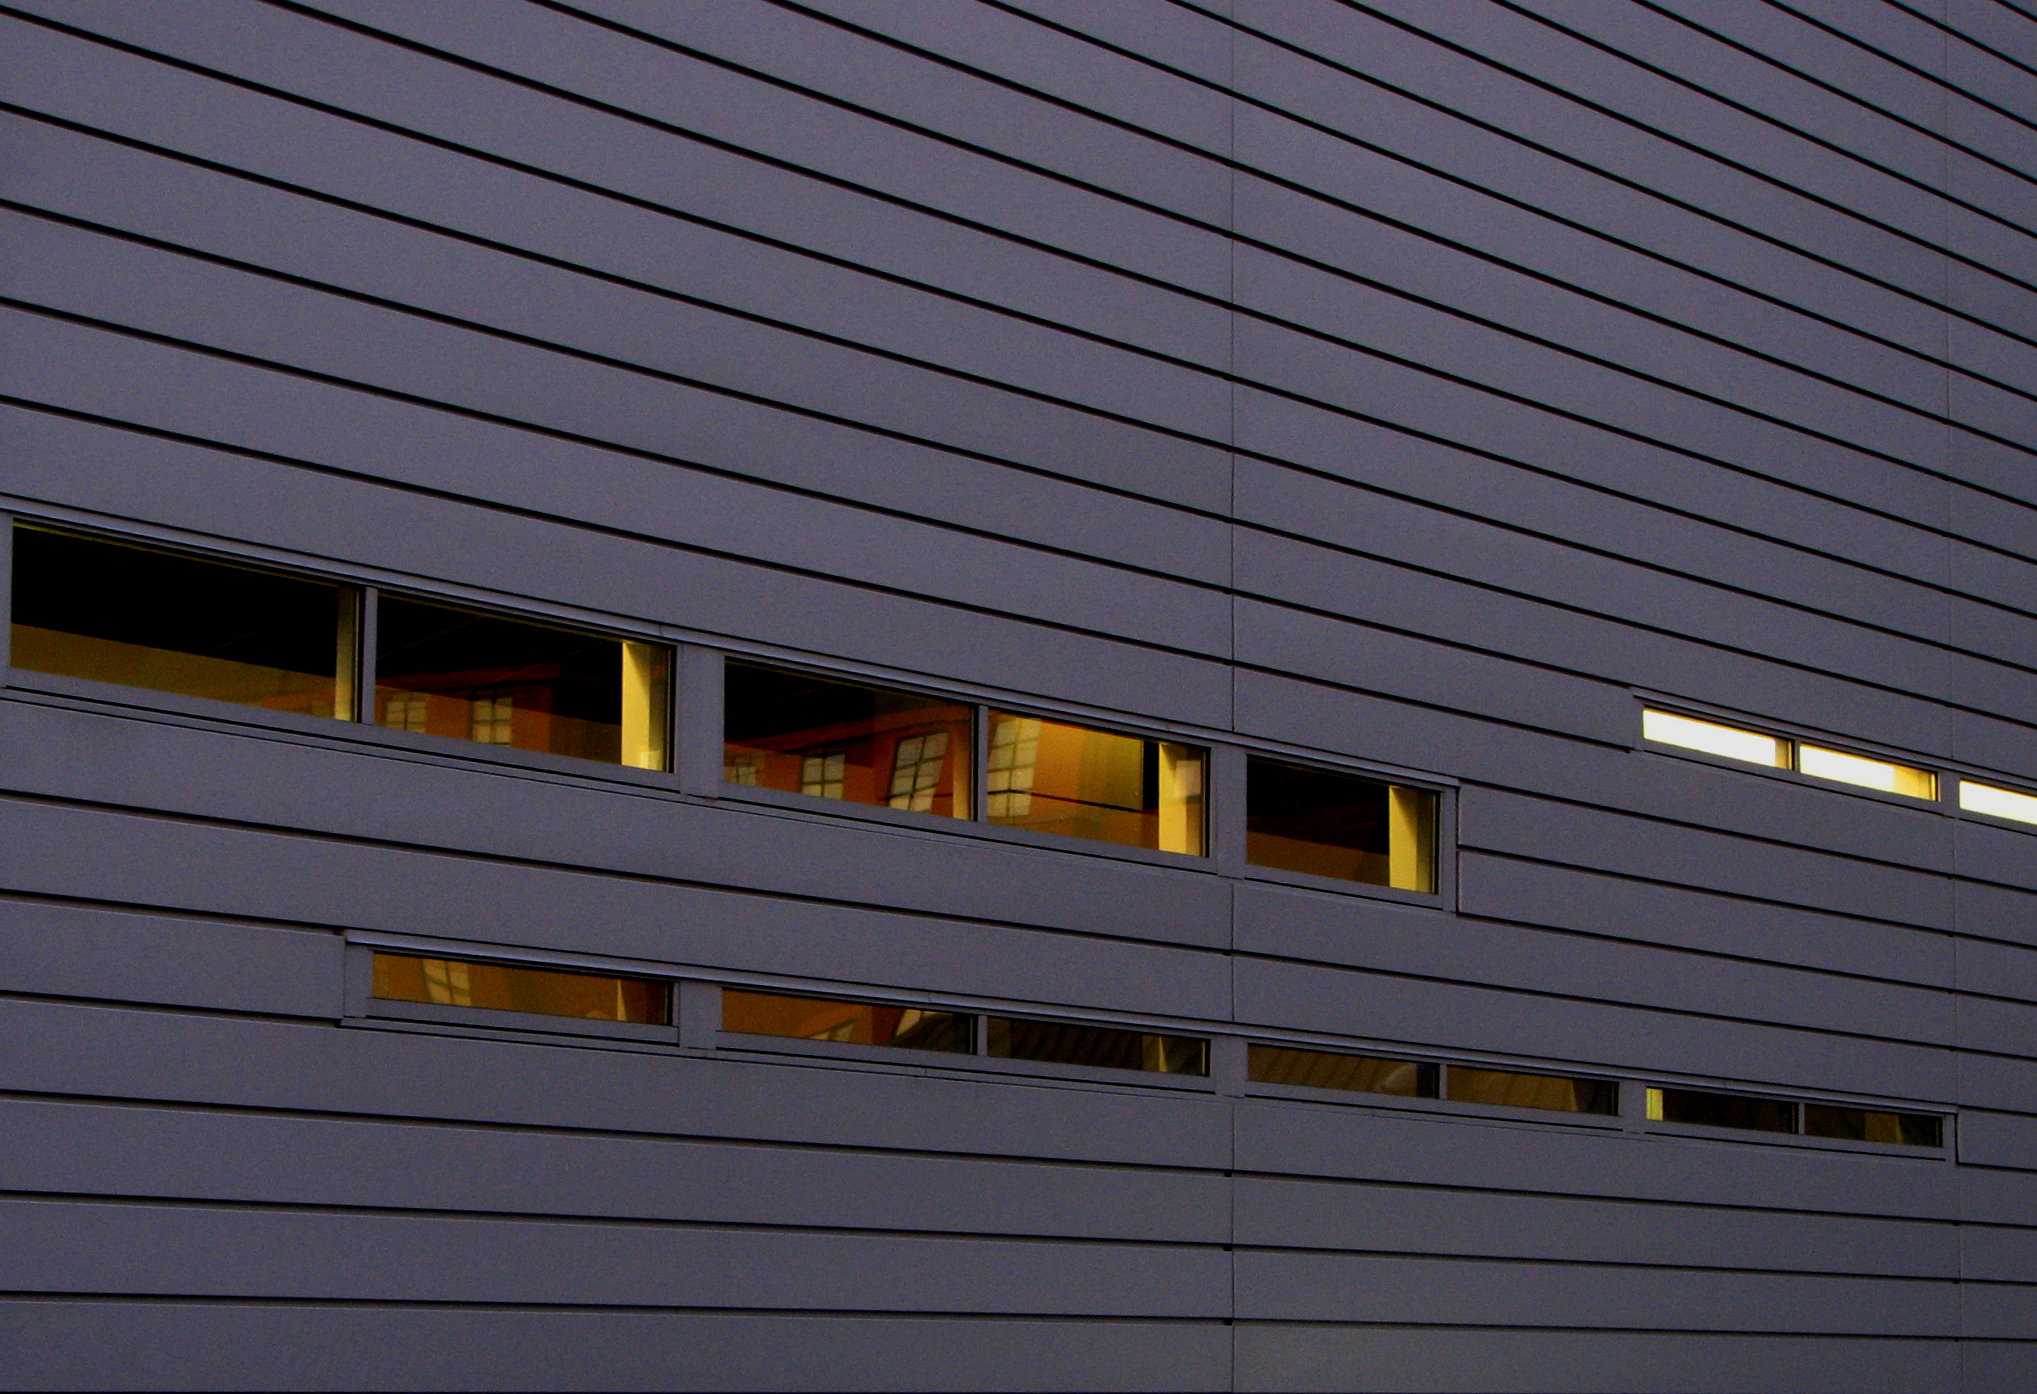
architecture, structure, wood, sunrise, photography, roof, photo, ceiling, architect, line, canon, facade, lighting, interior design, photos, de, is, design, university, ohio, fotografie, campus, powershot, blueribbonwinner, siding, uc, arhitectura, arhitect, cincinnati, s3, thom, mayne, morphosis, fiveflickrfavs, kzfdesign, kzf, daylighting, window covering